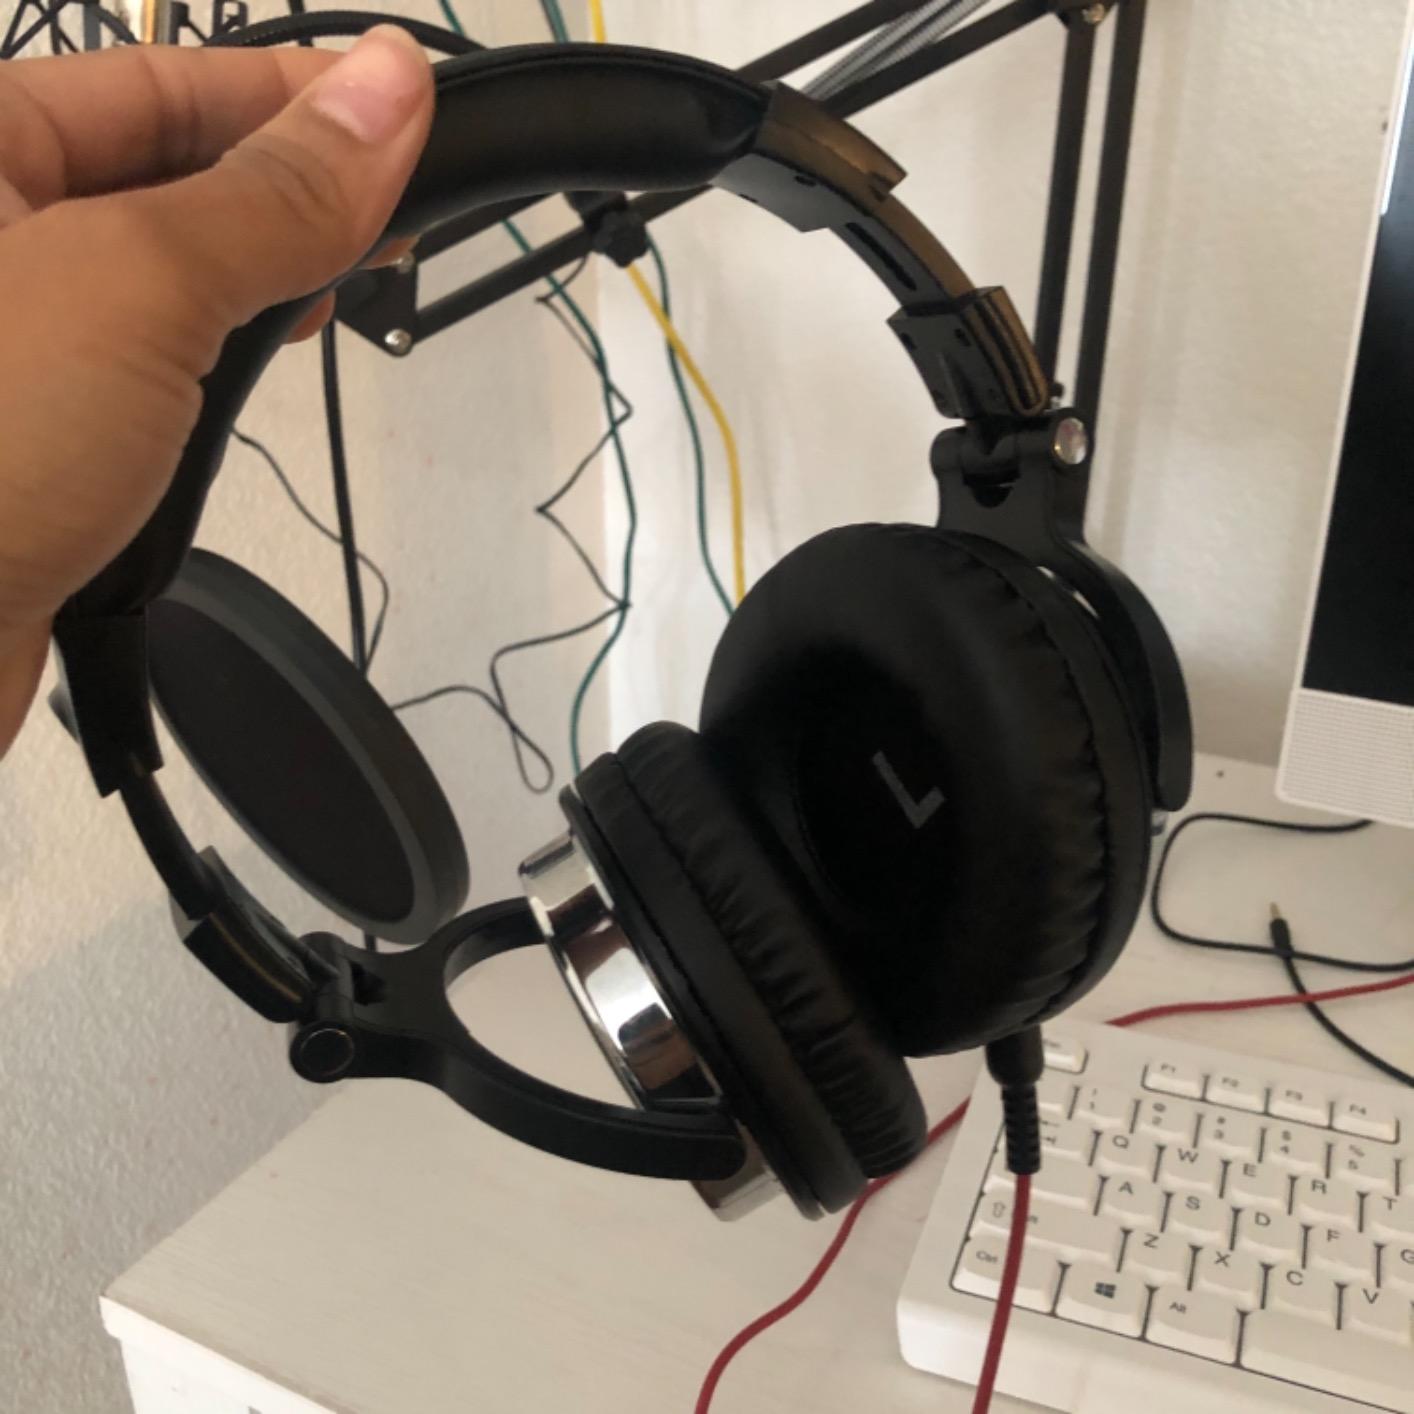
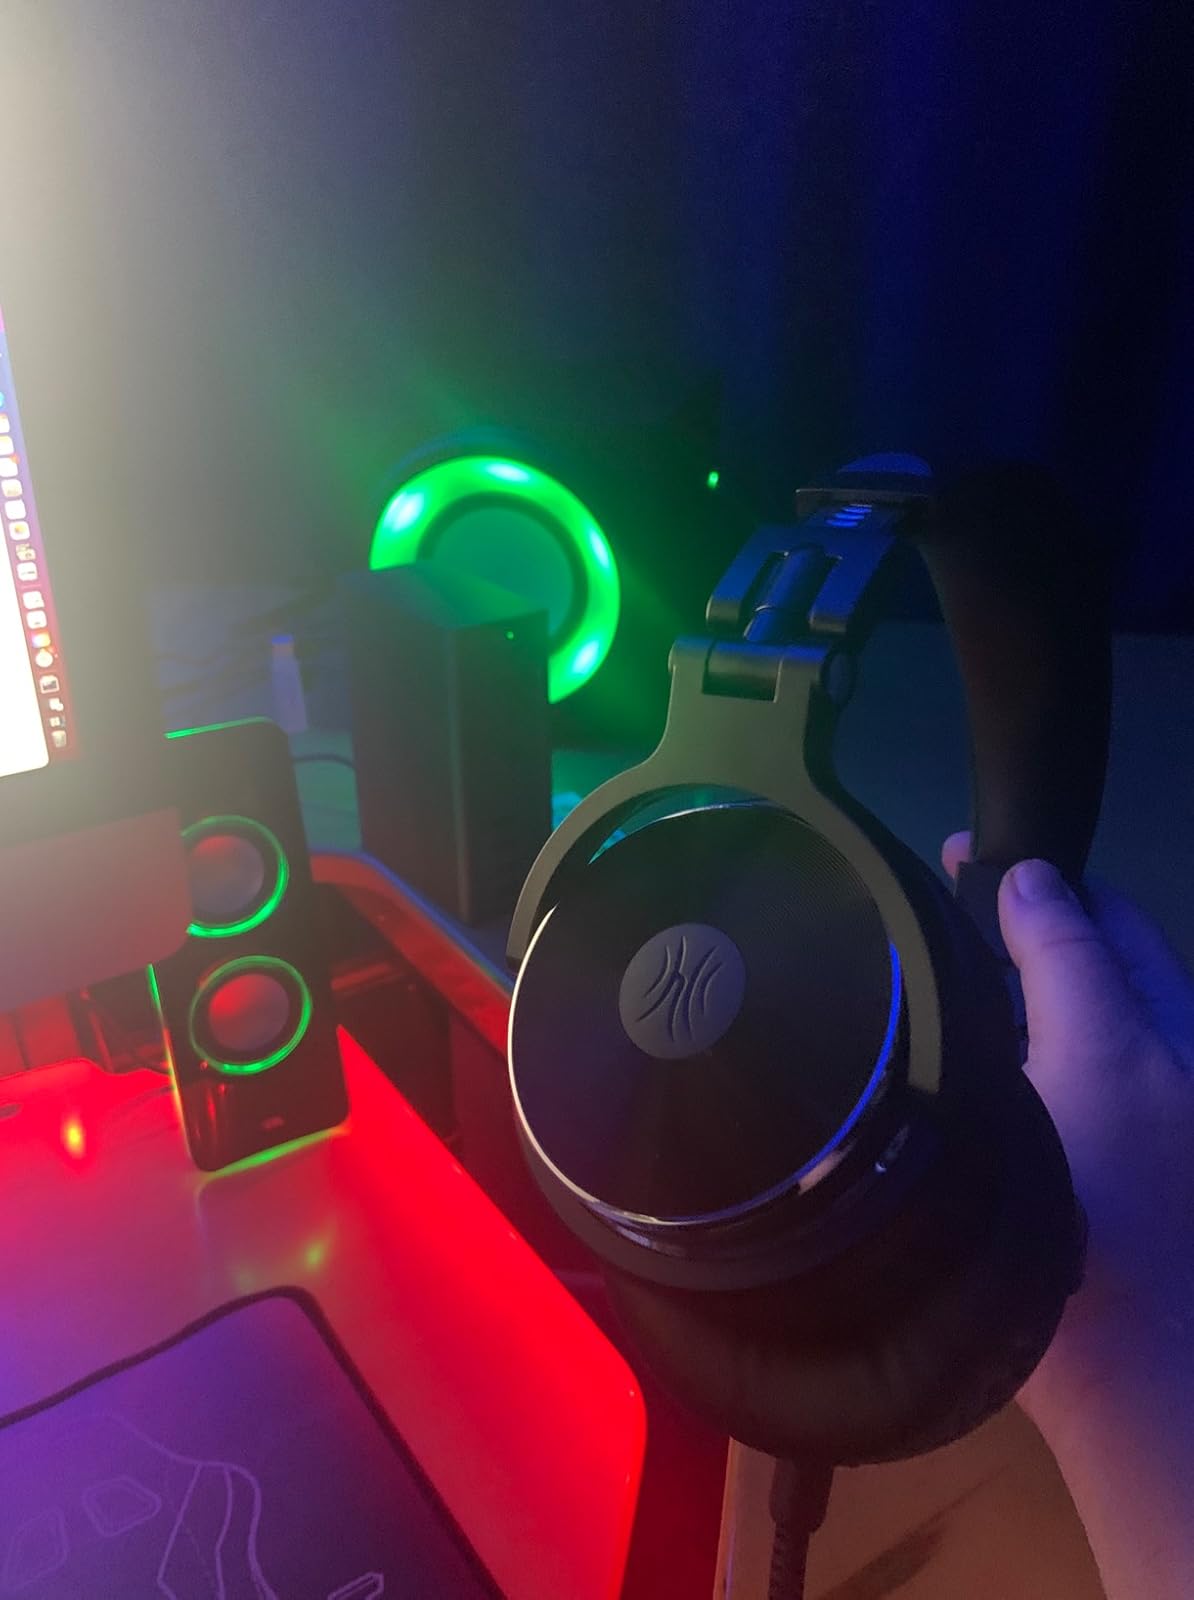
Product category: headphones
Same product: yes